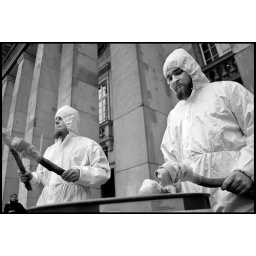
Greenpeace members protesting against building the highway across the Rospuda Valley. Wroclaw, Poland.